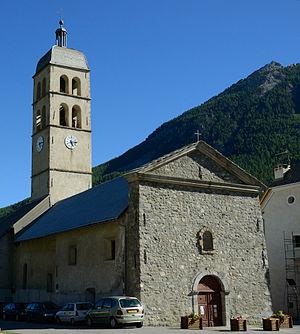
Église des Guibertes, Le Monêtier-les-Bains (Hautes-Alpes)
L'église du Saint-Esprit est une église située à Le Monêtier-les-Bains dans les Hautes-Alpes, en France.
Cet article recense les monuments historiques des Hautes-Alpes, en France.
Le Monêtier-les-Bains, en occitan Monestièr, est une commune française située dans le département des Hautes-Alpes en région Provence-Alpes-Côte d'Azur.